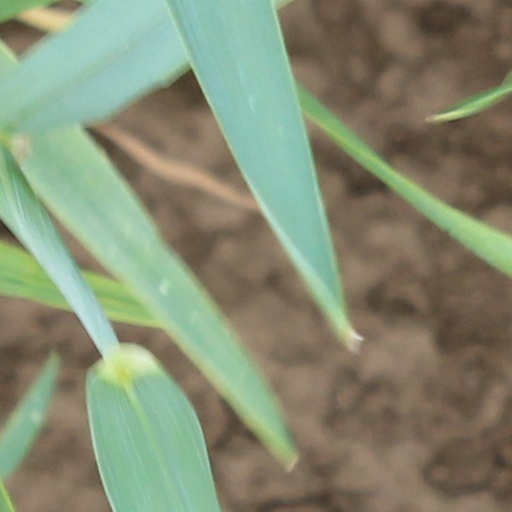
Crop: wheat